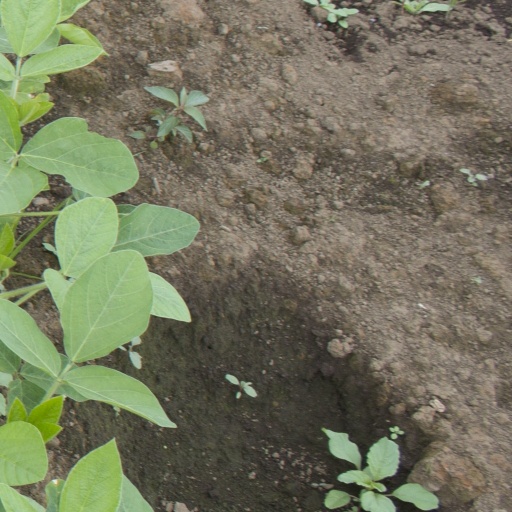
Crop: soybean